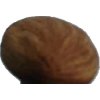
Label: almonds